2010 Winter Olympics torch relay

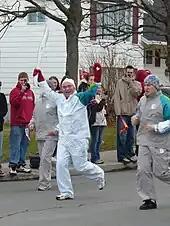
The torch passing by Memorial University of Newfoundland in St. John's, Newfoundland and Labrador on November 13th, 2009.

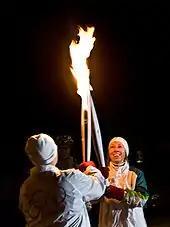
The flame is passed in Moncton, New Brunswick, on November 23, 2009.

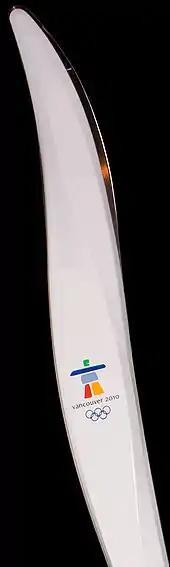
A closeup of the 2010 Olympic Torch.

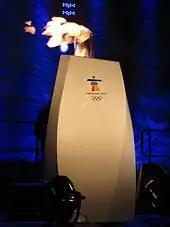
Photo of one of the miniature displays used to show the flame during the community celebrations.

The 2010 Winter Olympics Torch Relay was a 106-day run, from October 30, 2009, until February 12, 2010, prior to the 2010 Winter Olympics. Plans for the relay were originally announced November 21, 2008, by the Vancouver Organizing Committee for the 2010 Olympic and Paralympic Winter Games (VANOC). Communities were initially informed in June 2008, but the locations were not announced for "security reasons". Exact routes were later announced several weeks before the start of the torch relay.